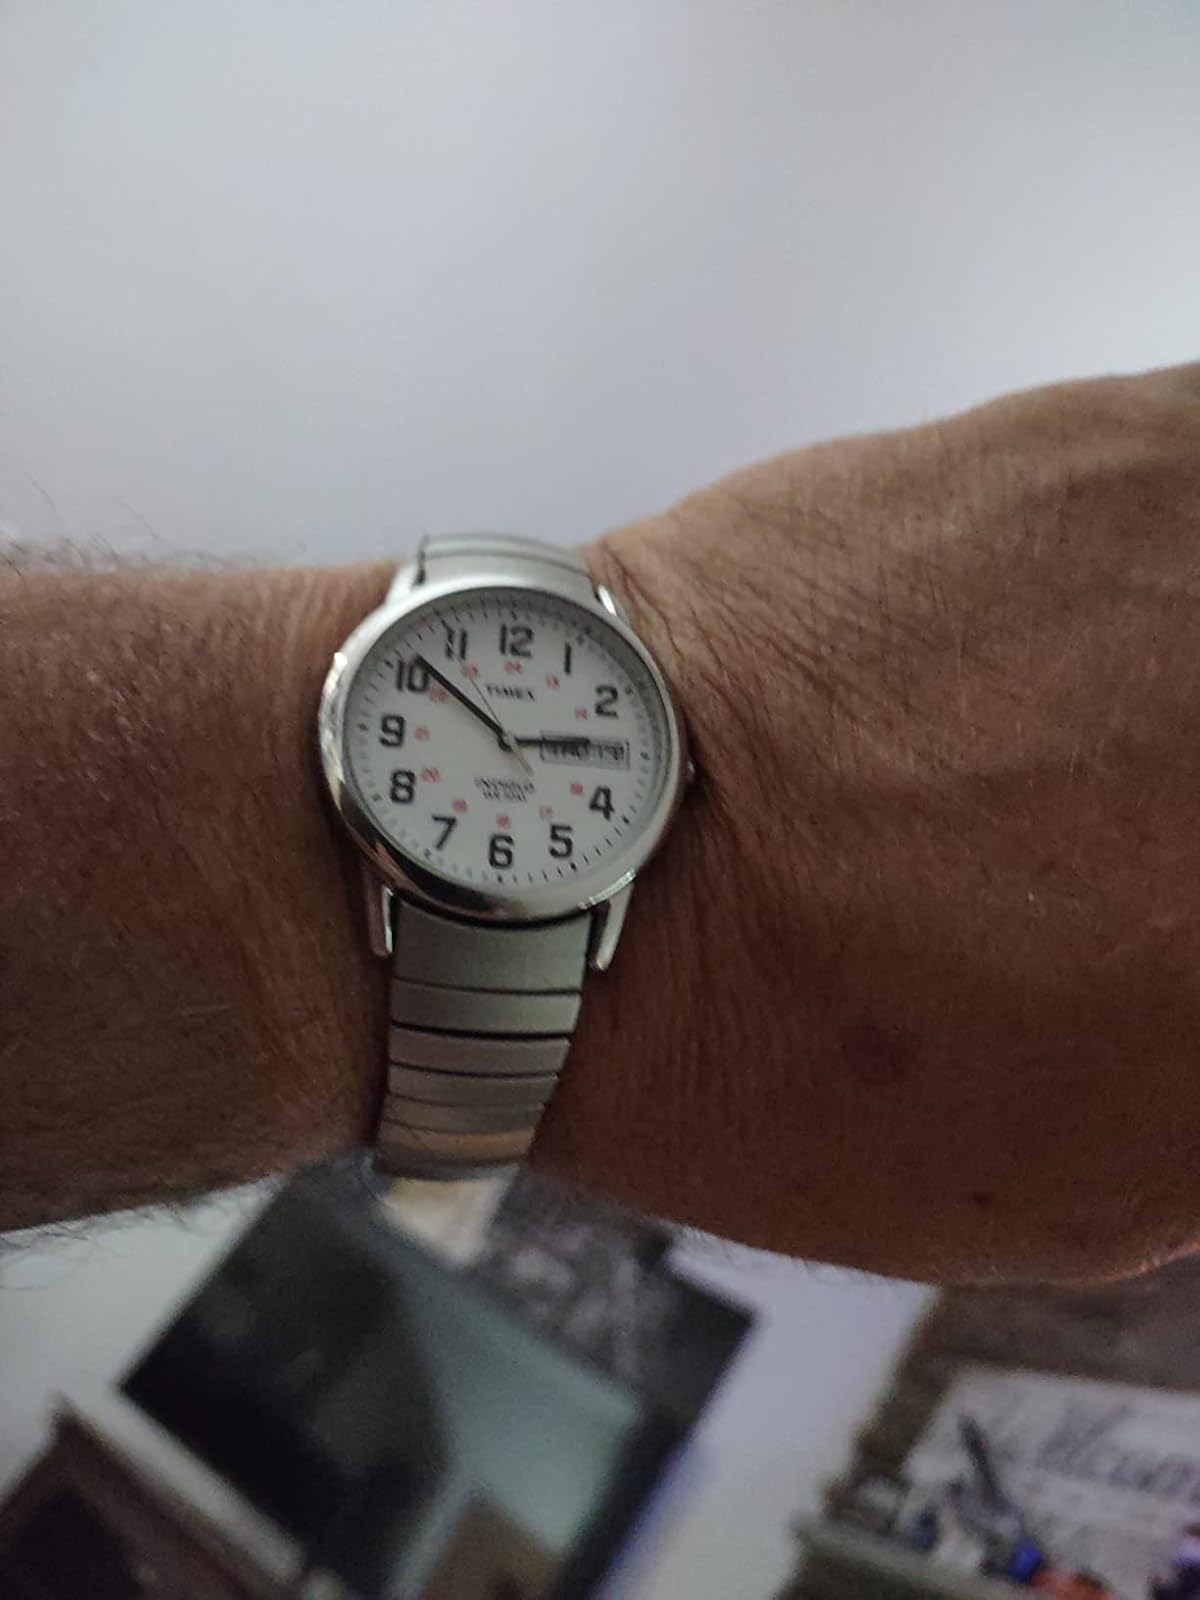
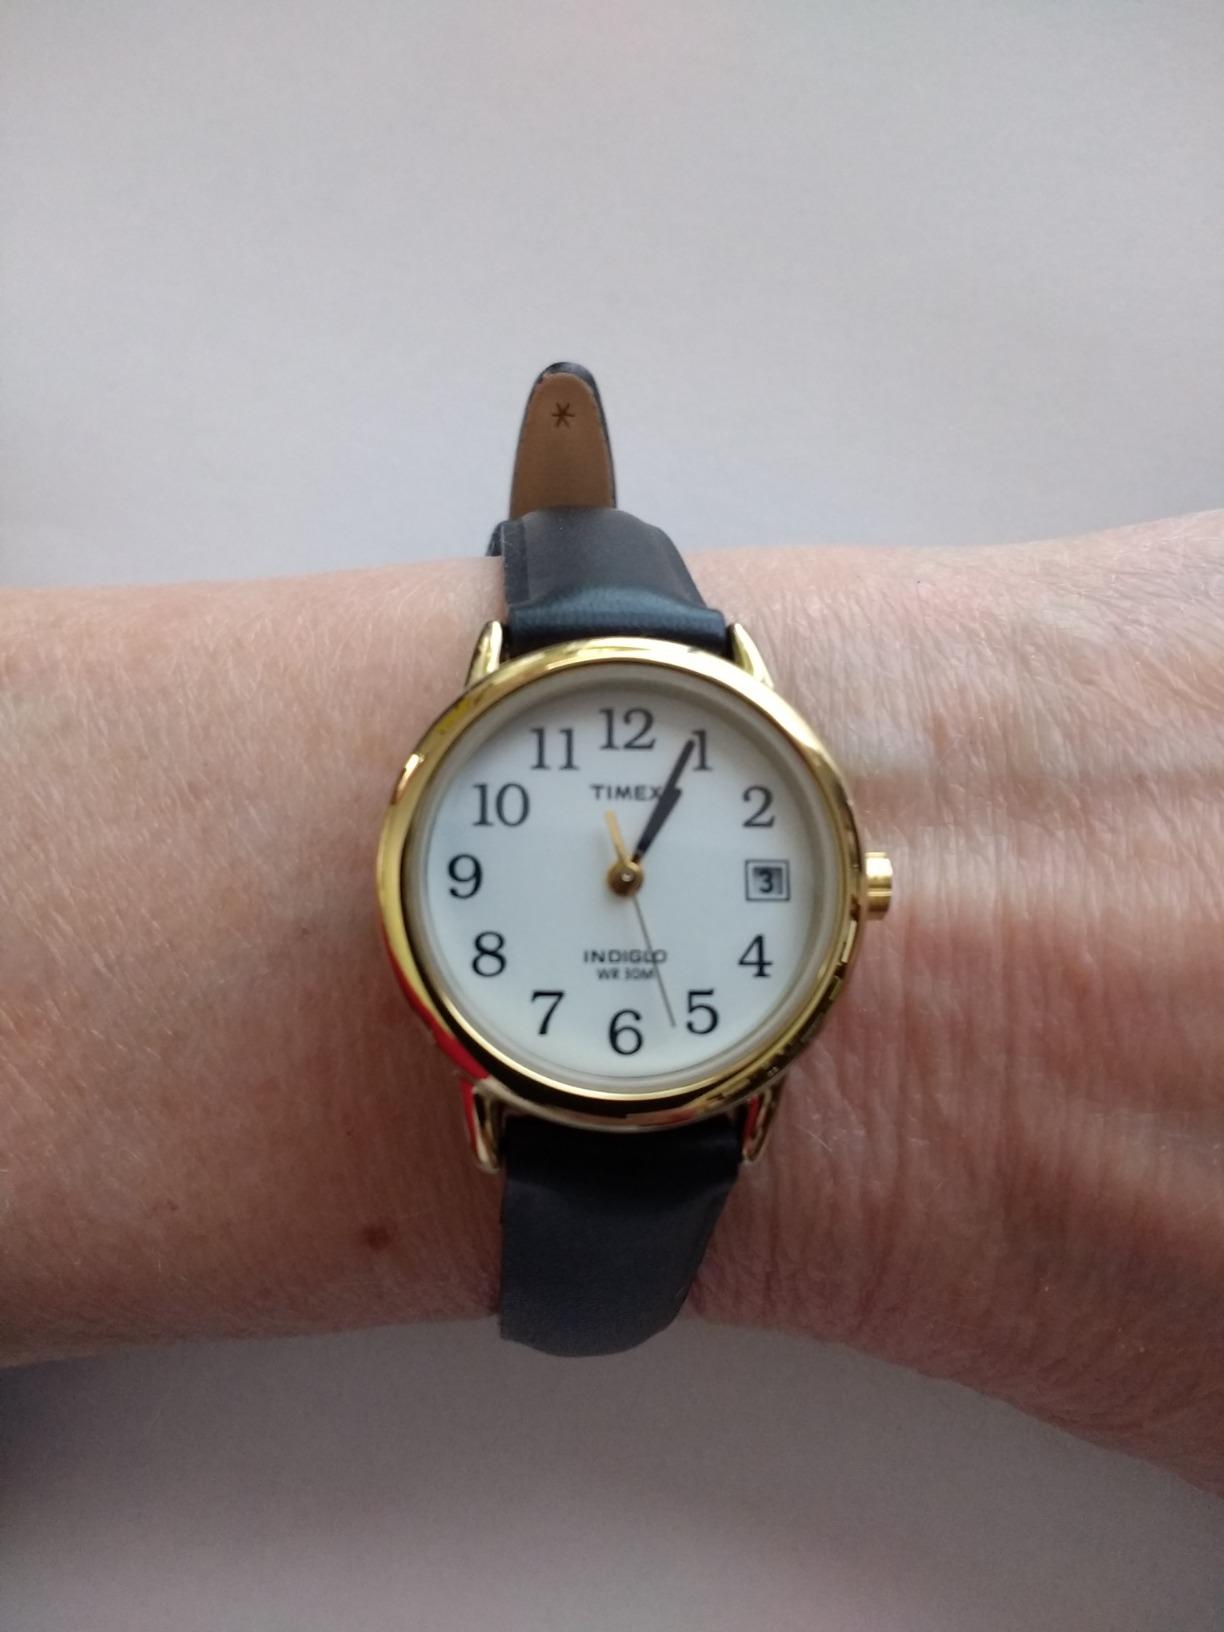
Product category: accessories_watch
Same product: no